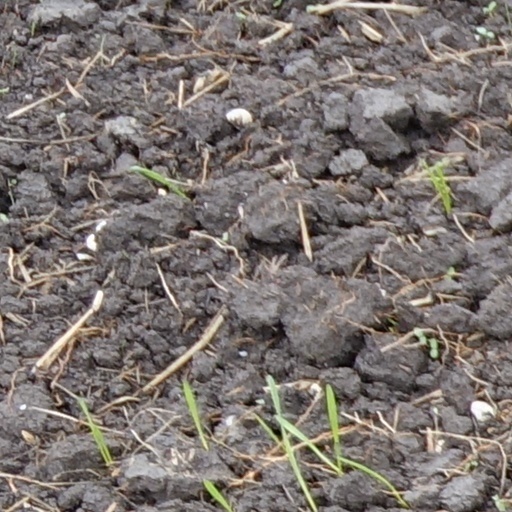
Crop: wheat